STS-47

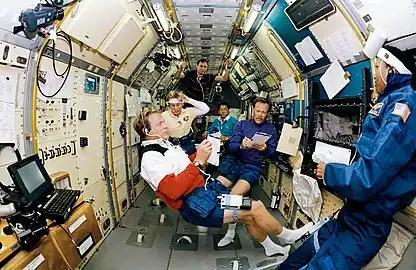
STS-47 "Endeavour" crewmembers inside Spacelab

Aboard the Spacelab Japan module, Jemison tested NASA's Fluid Therapy System, a set of procedures and equipment to produce water for injection, developed by Sterimatics Corporation. She then used IV bags and a mixing method, developed by Baxter Healthcare, to use the water from the previous step to produce saline solution in space. Jemison was also a co-investigator of two bone cell research experiments. Another experiment she participated in was to induce female frogs to ovulate, fertilize the eggs, and then see how tadpoles developed in zero gravity.